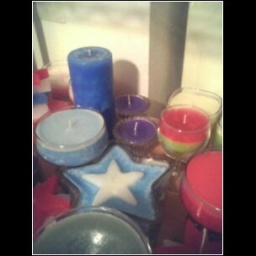
Blue pillar, purple short ones, &amp;quot;water Melon in a small glass, baby blue in champagne glass